Persian Constitutional Revolution

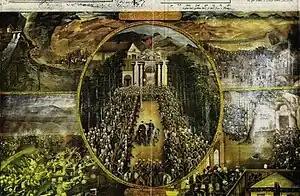
Poster commemorating the July 1909 Triumph of Tehran. The men on horseback are Mohammad Vali Khan Khalatbari Tonekaboni and Sardar Asad.

Notified about Nouri's activities, Akhund Khurasani consulted the other Marja' and in a letter dated 30 December 1907, they issued a statement: